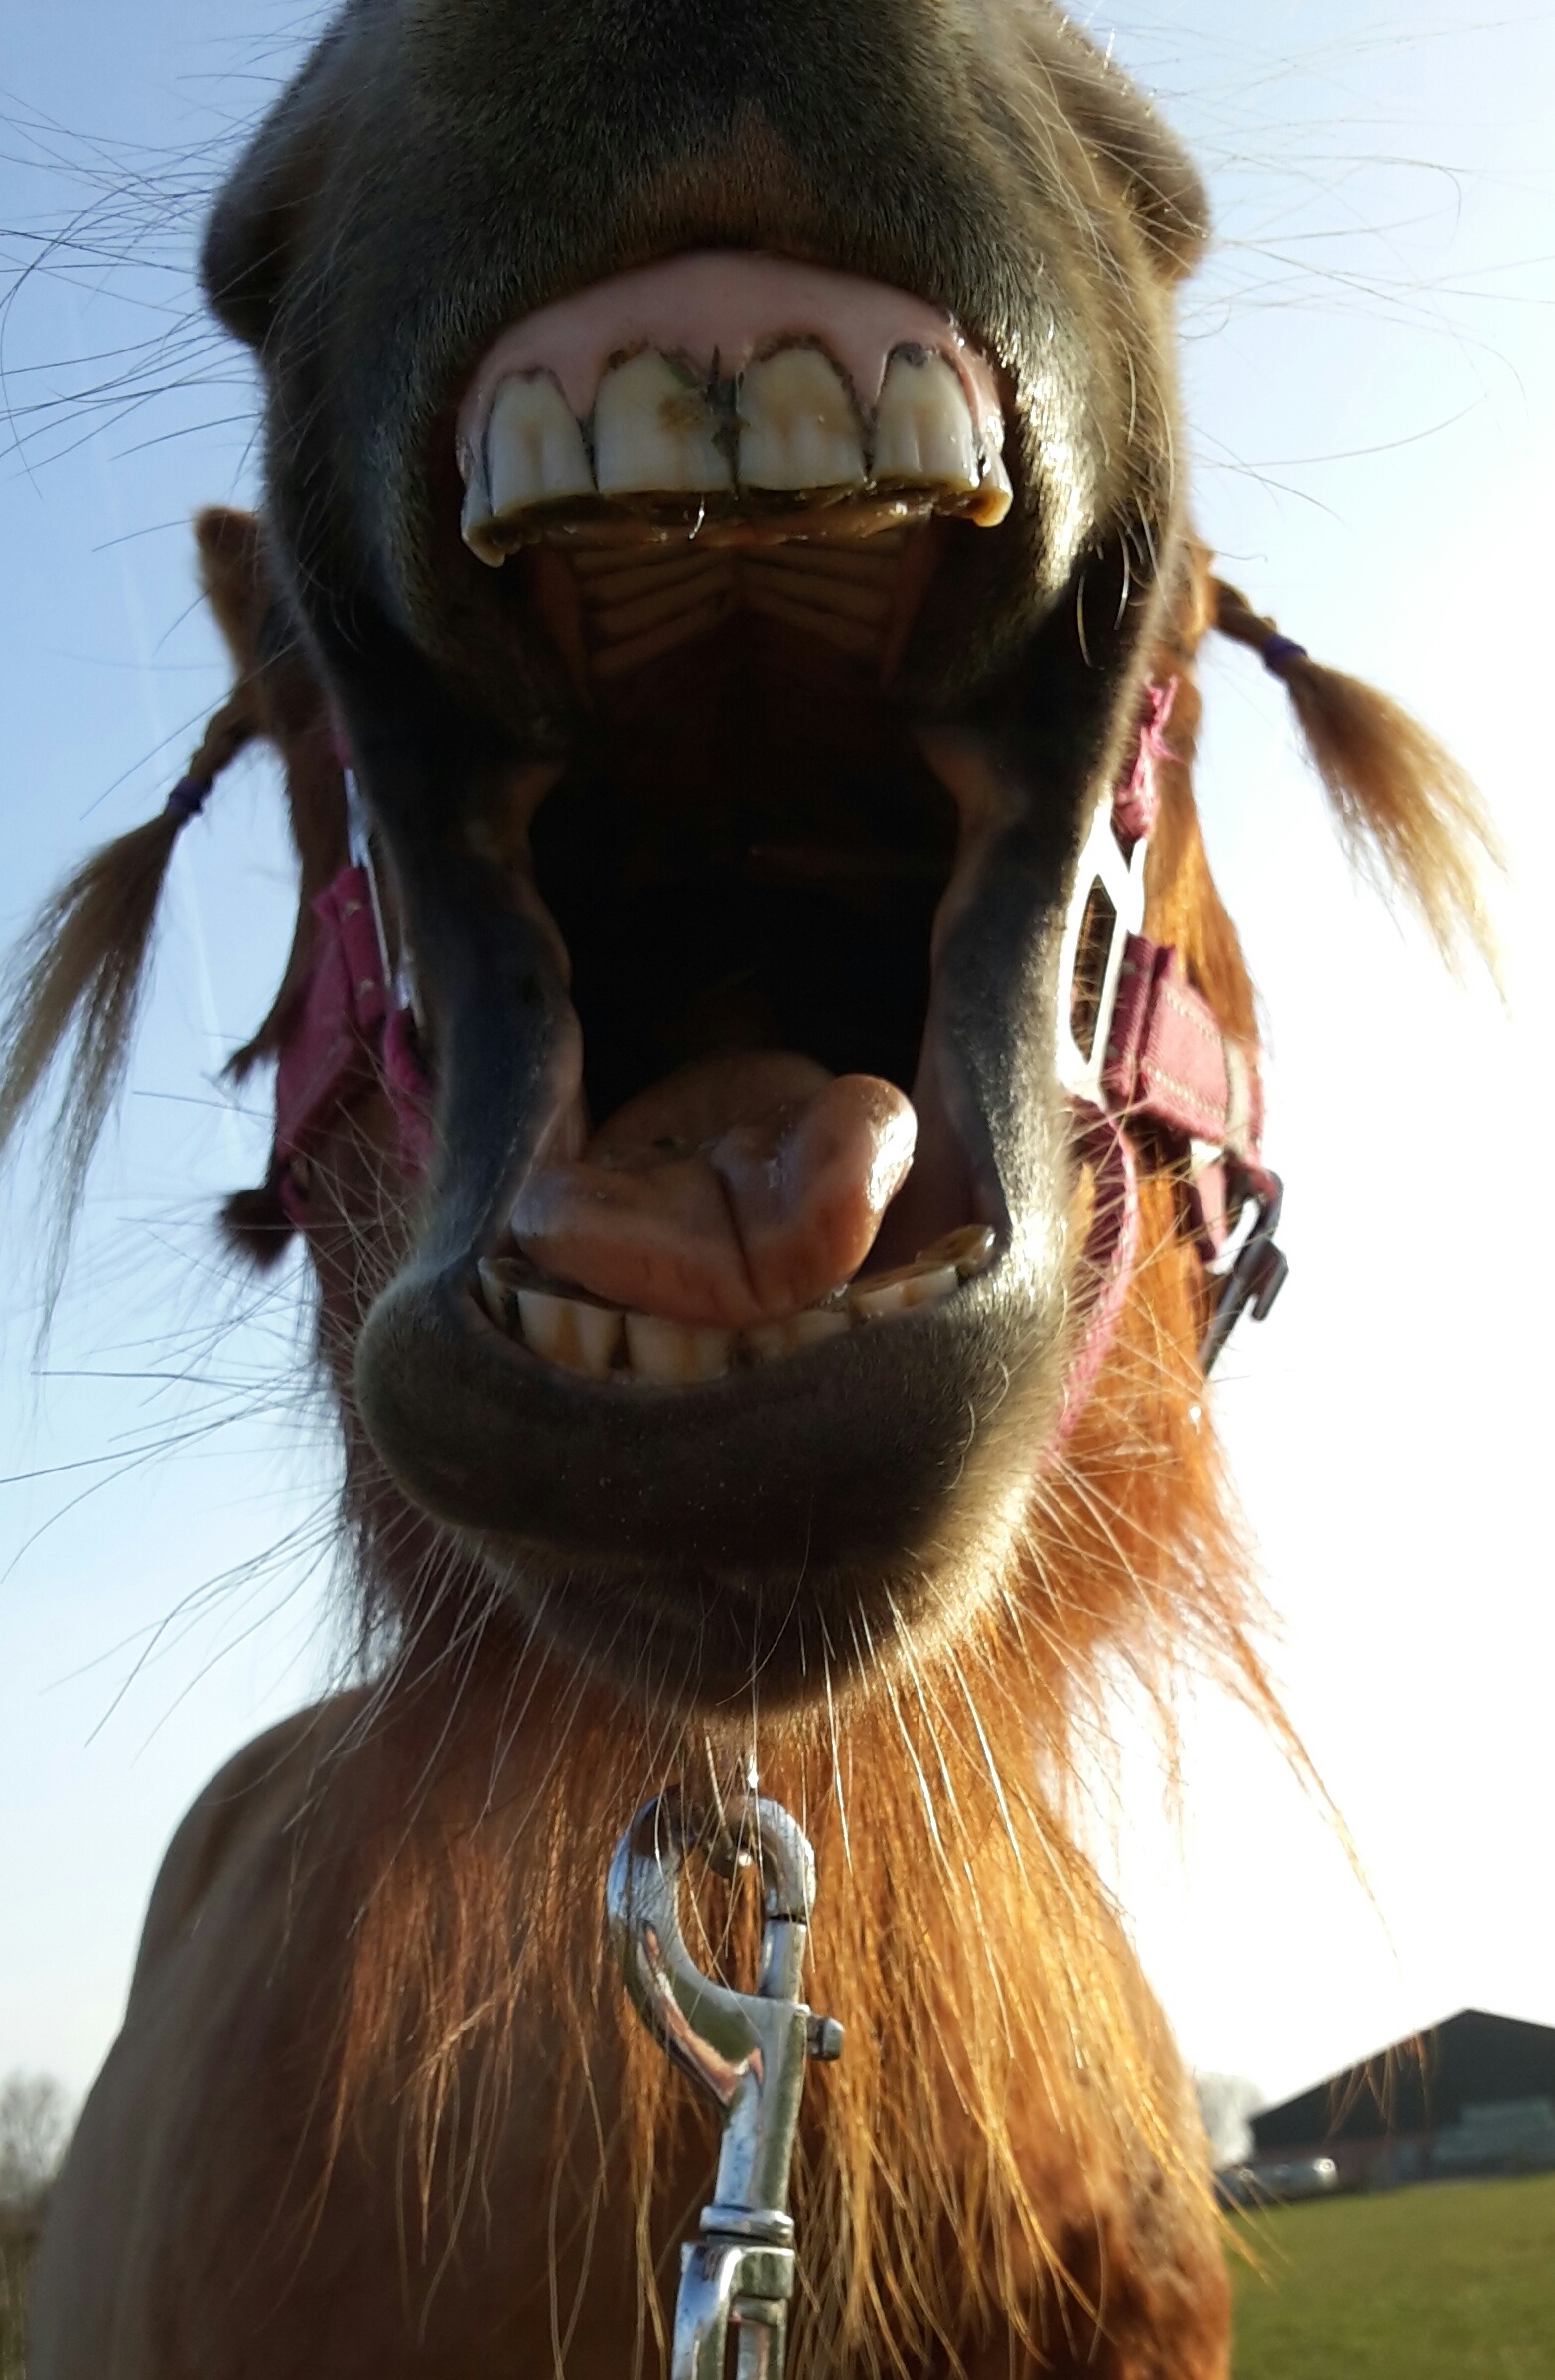
hair, animal, mane, clothing, ear, mouth, close up, human body, nose, pony, eye, glasses, head, tongue, organ, teeth, costume, utrecht, summer fun